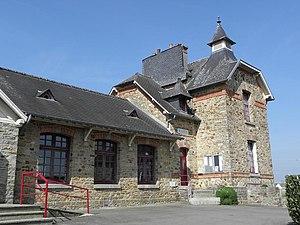
Mairie d'Andouillé-Neuville (Ille-et-Vilaine, Bretagne, France).
Andouillé-Neuville est une commune française située dans le département d'Ille-et-Vilaine en région Bretagne, peuplée de 886 habitants.